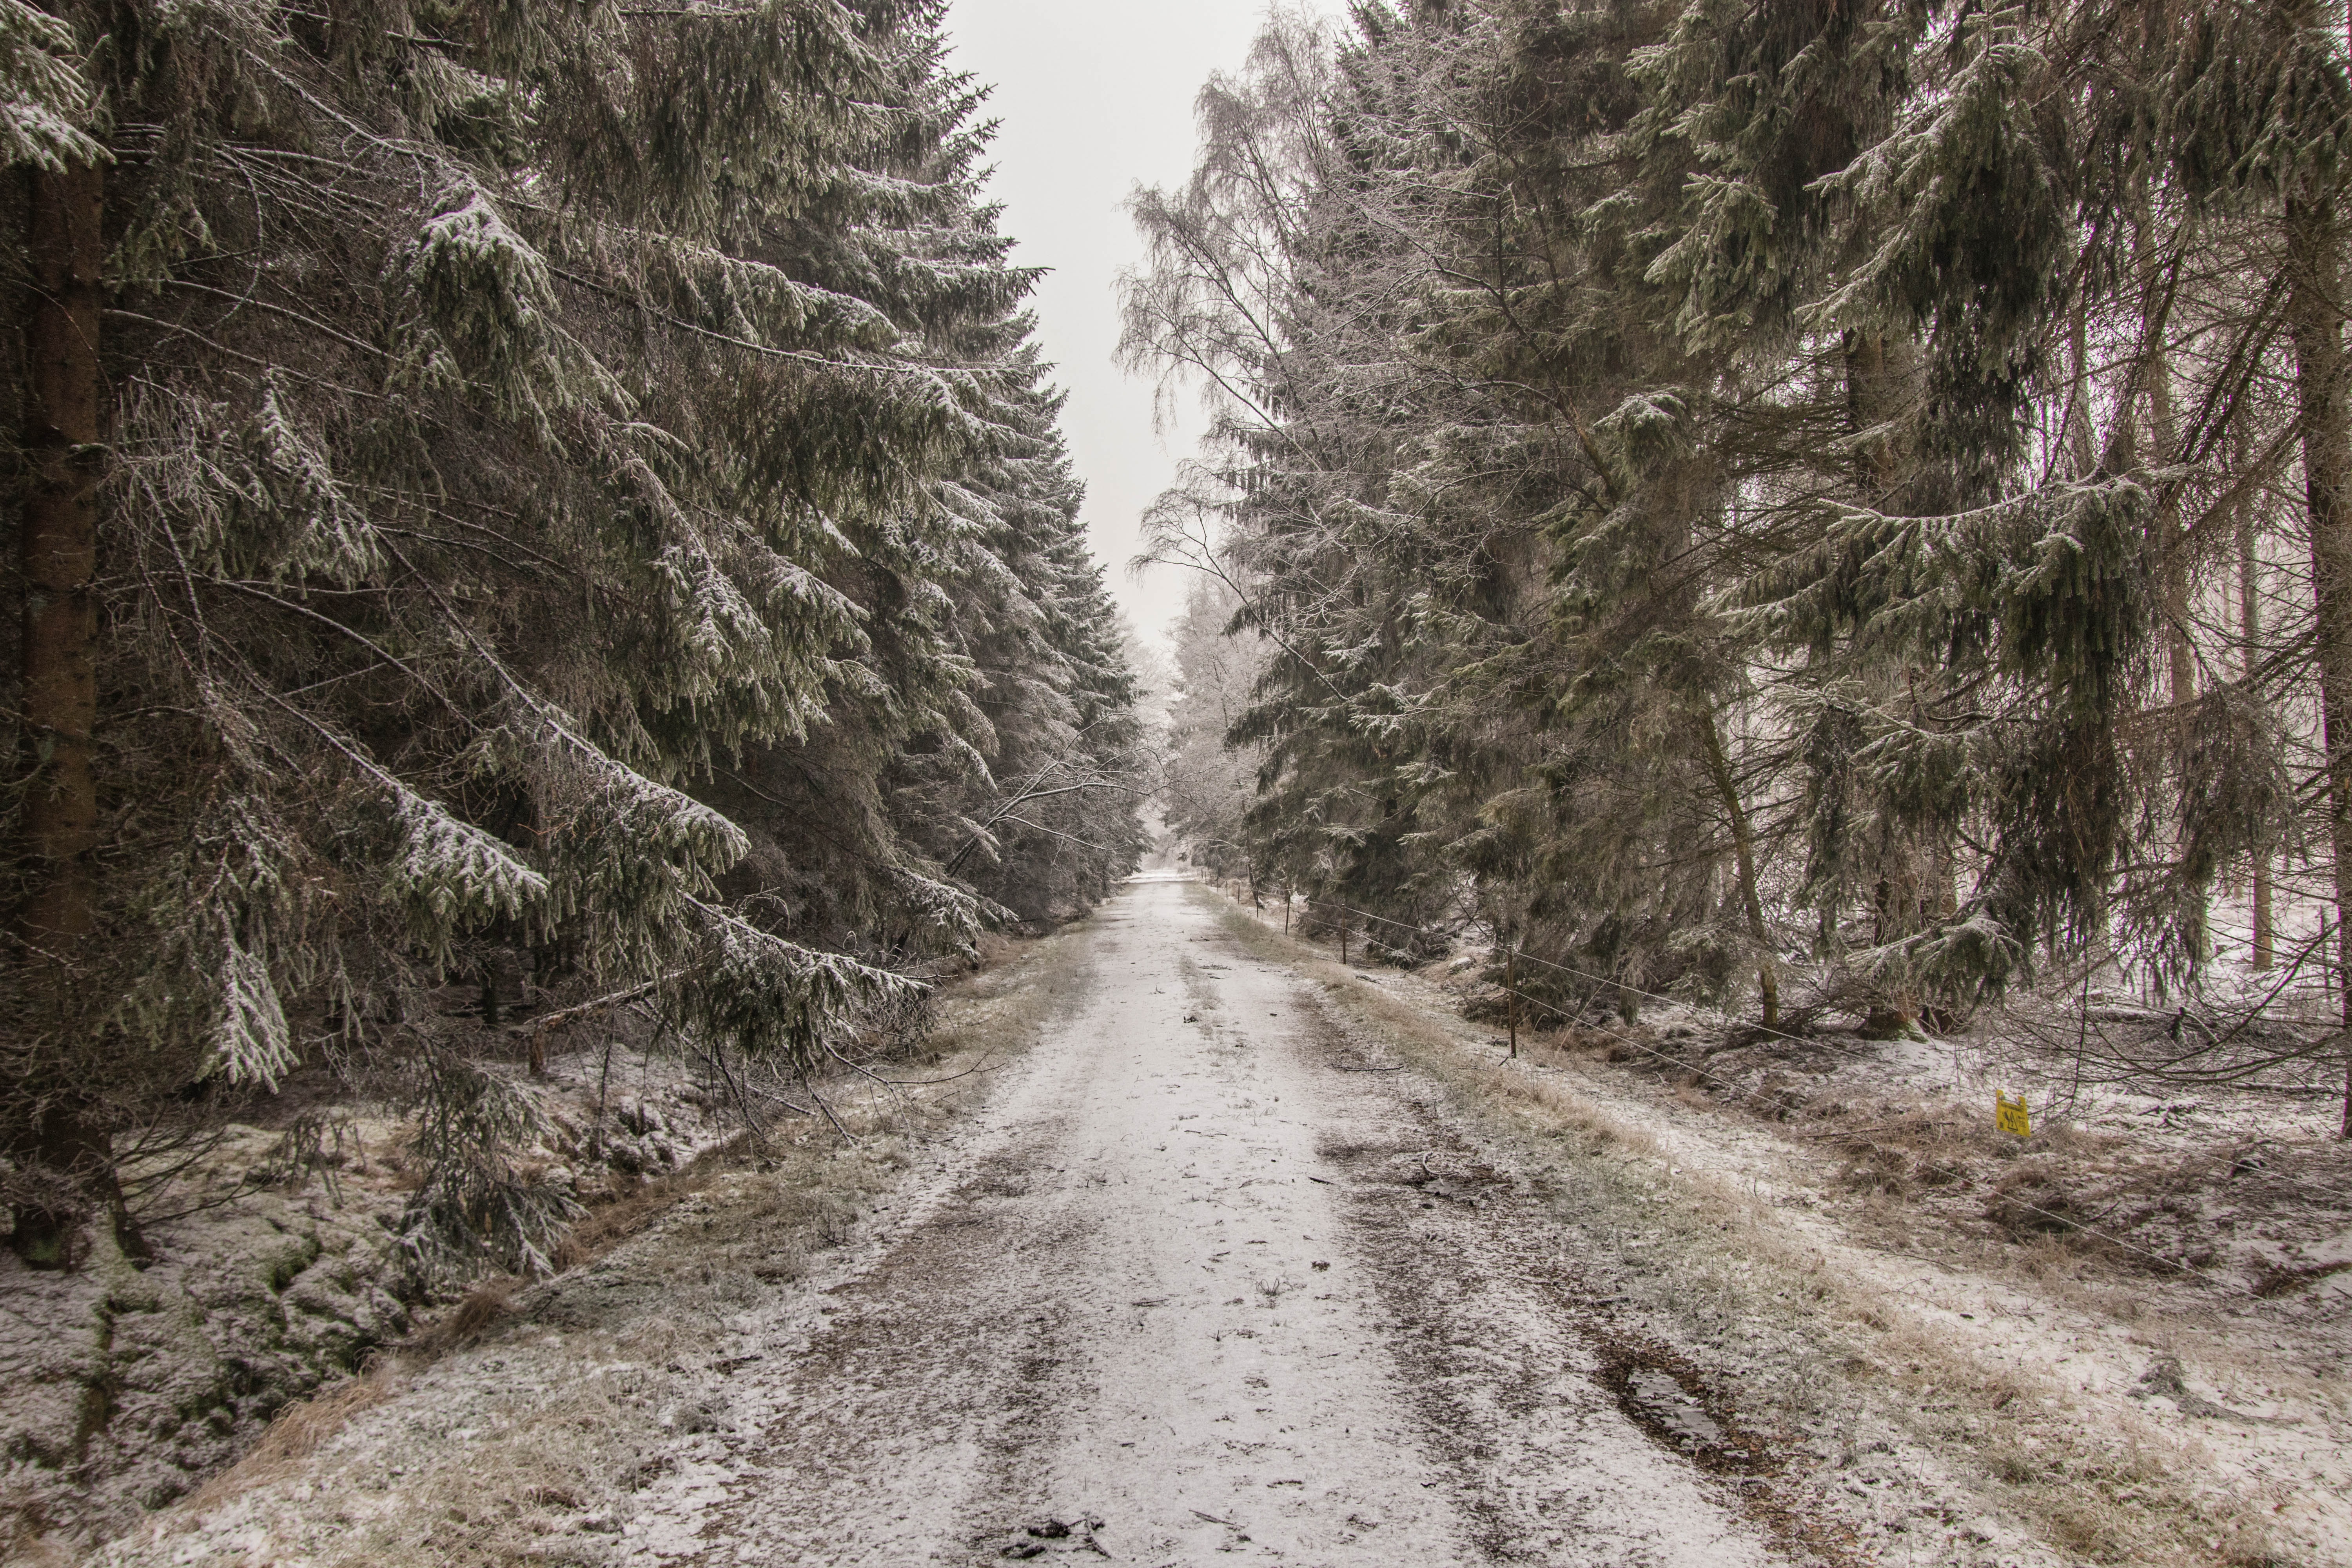
landscape, tree, nature, forest, wilderness, snow, cold, winter, road, trail, white, scenic, weather, season, ridge, infrastructure, woodland, atmospheric phenomenon, geological phenomenon